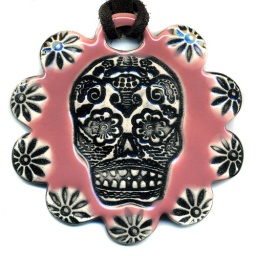
cala flower in pink